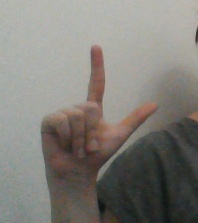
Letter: laam